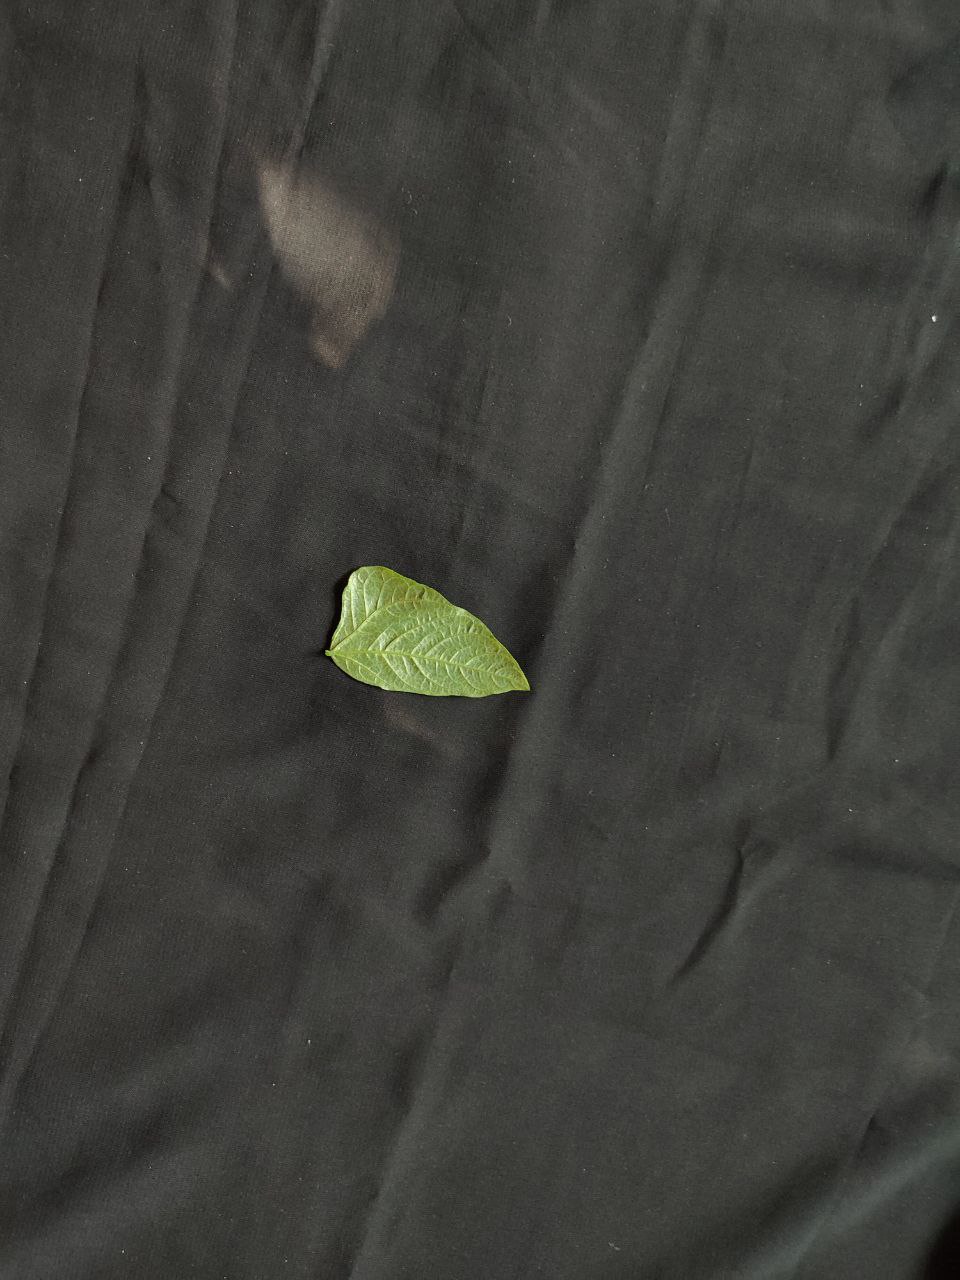
Crop: cowpea
Leaf condition: Mosaic Virus